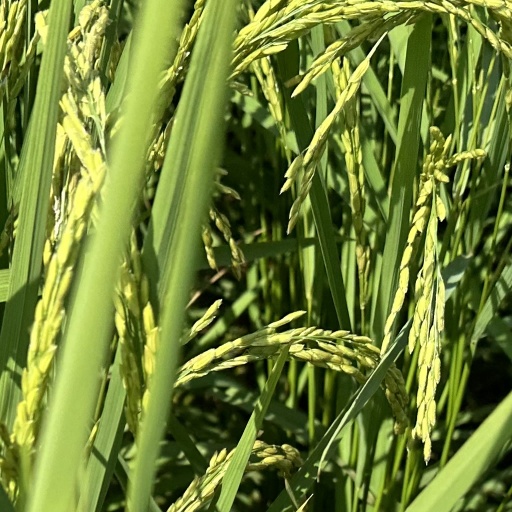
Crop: rice